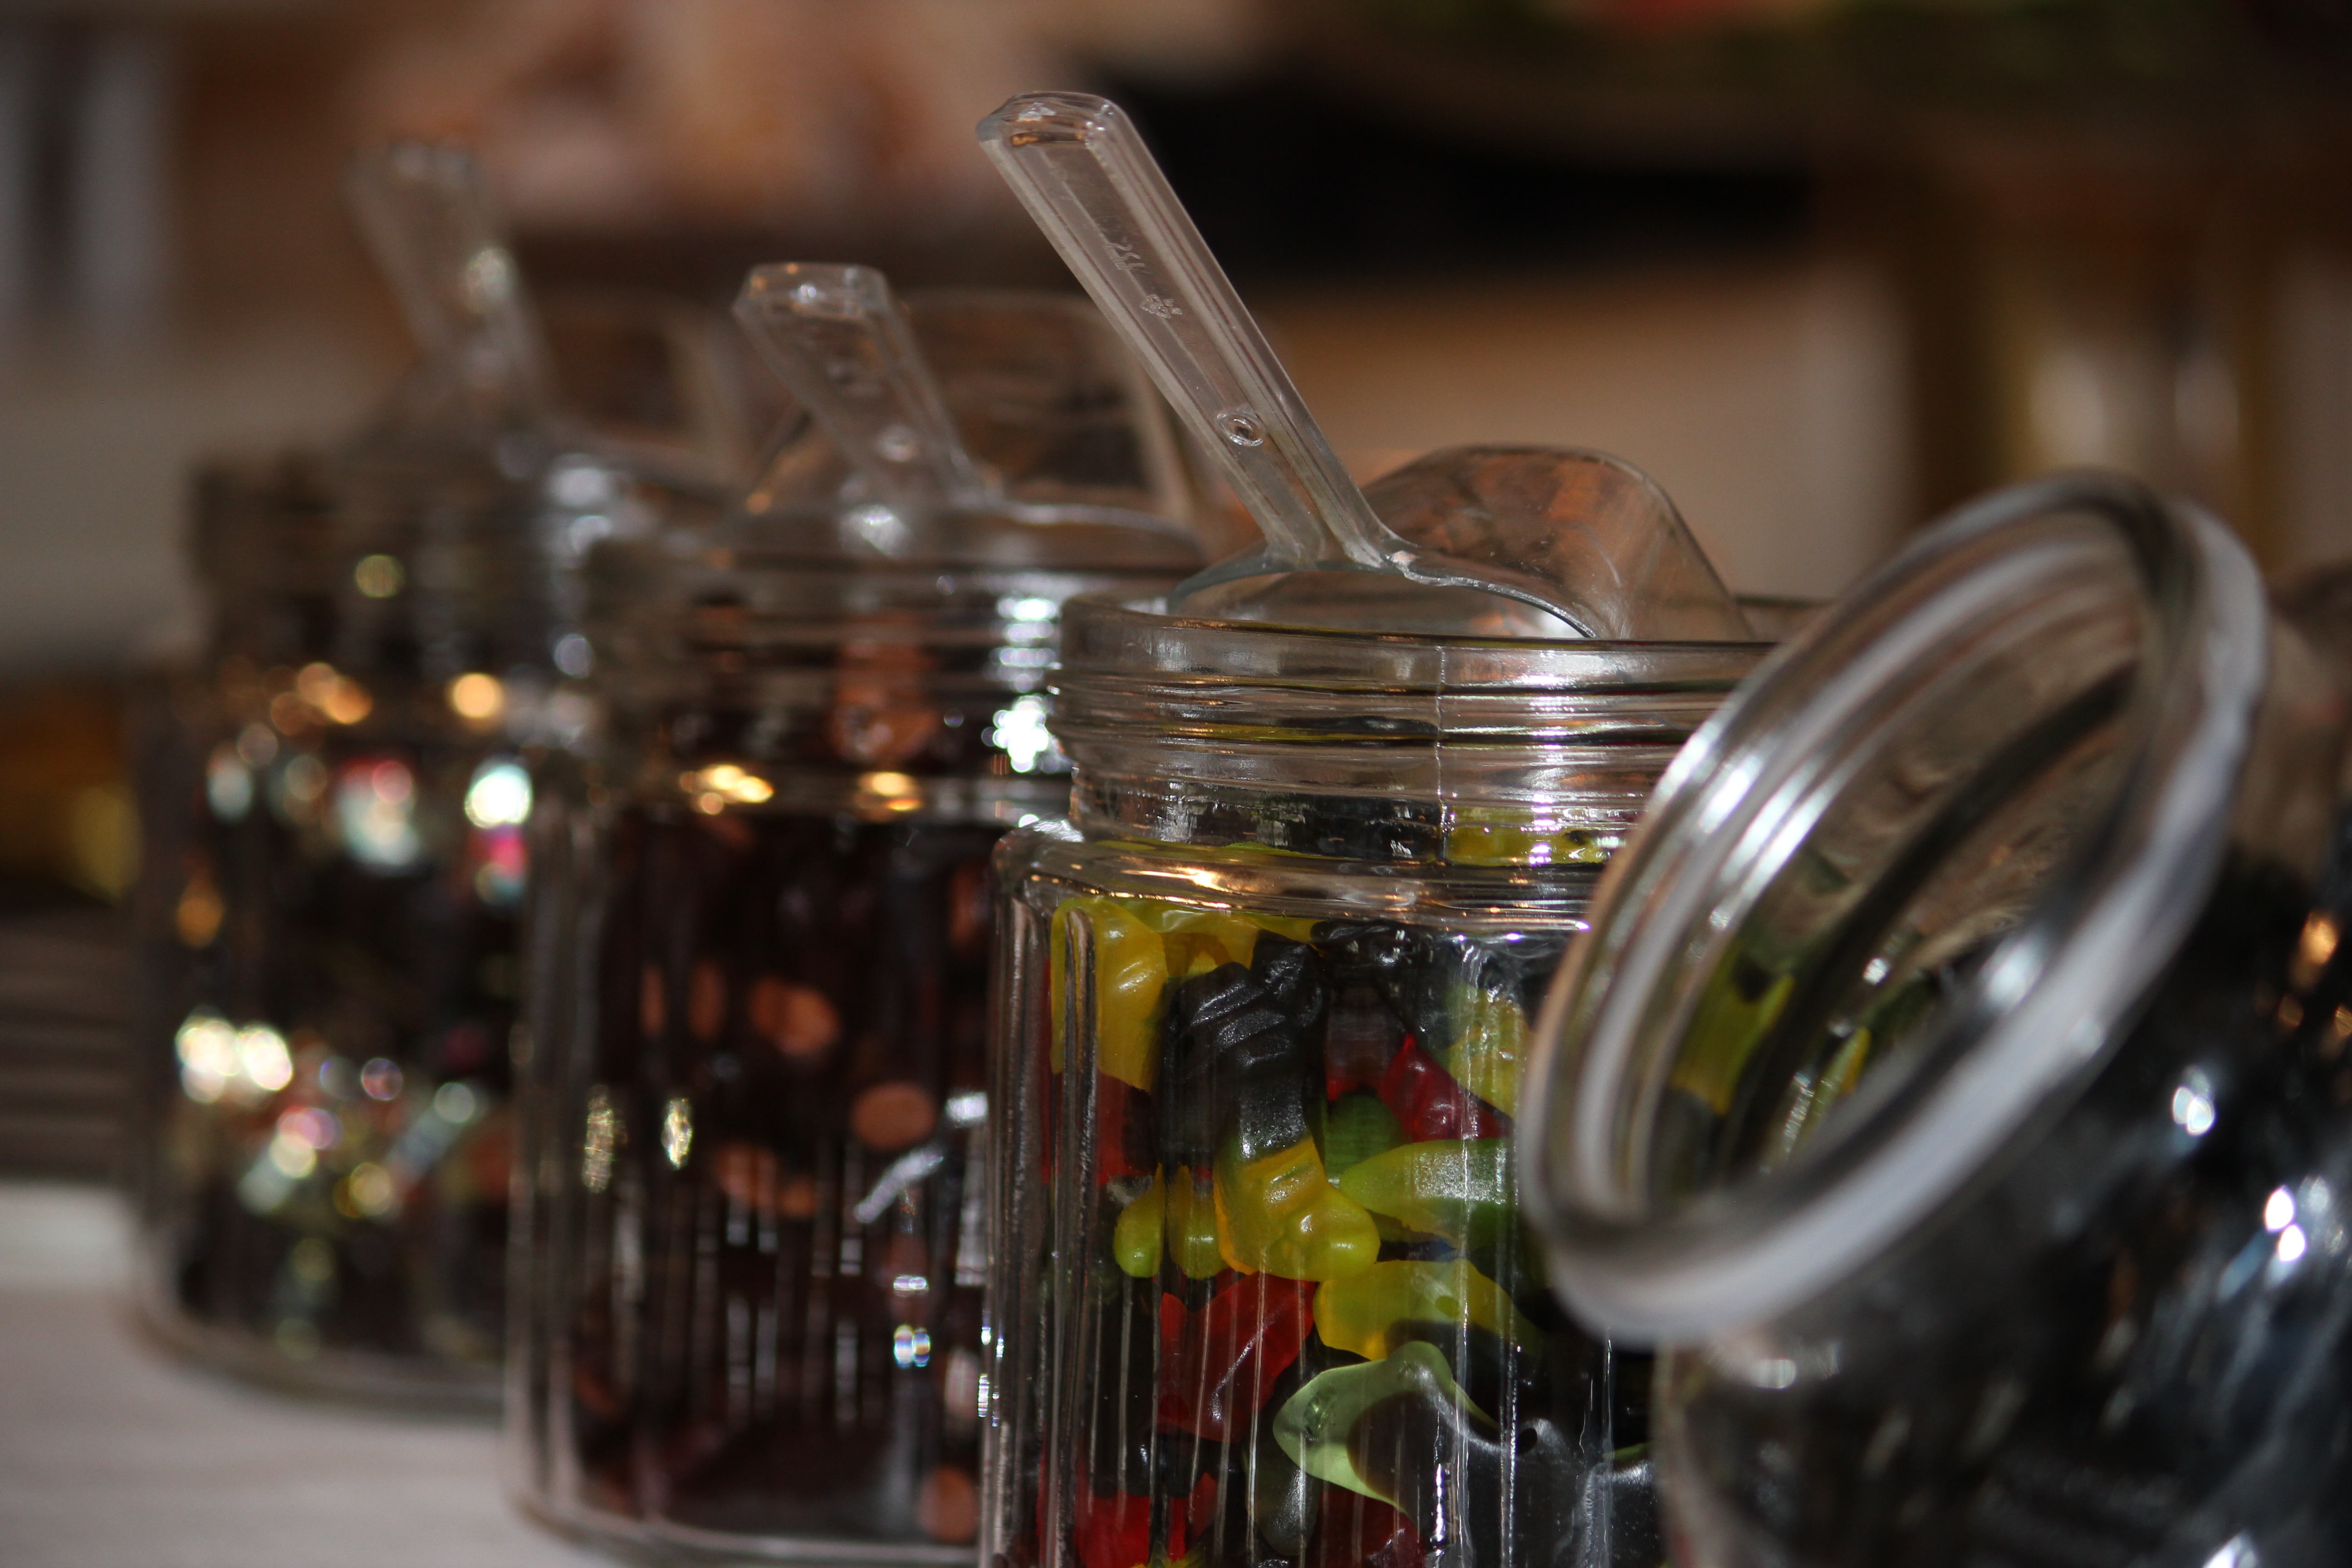
glass, drink, bottle, candy, gummi bears, distilled beverage, drinkware, that old fashioned